Rancho Los Alamitos

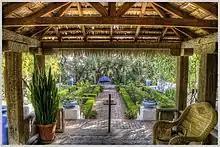
Rose garden hut

The rancho was on the periphery of the battles that settled the California Campaign of the Mexican–American War by 1846. During the California Gold Rush, the rancho supplied much of the beef that would be herded north to feed the growing number of Immigrants who were flocking to the gold fields of Northern California from 1848 on. After California became a U.S. state in 1850, Rancho Los Alamitos was the headquarters of the largest cattle ranch then in existence in the United States. Through shrewd business dealings, Stearns assumed control of Los Alamitos and many other surrounding ranchos.